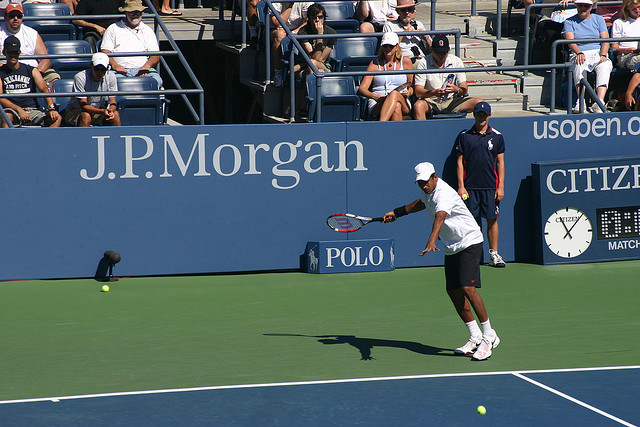
khán giả đang theo dõi chuyển động của nam vận động viên tennis